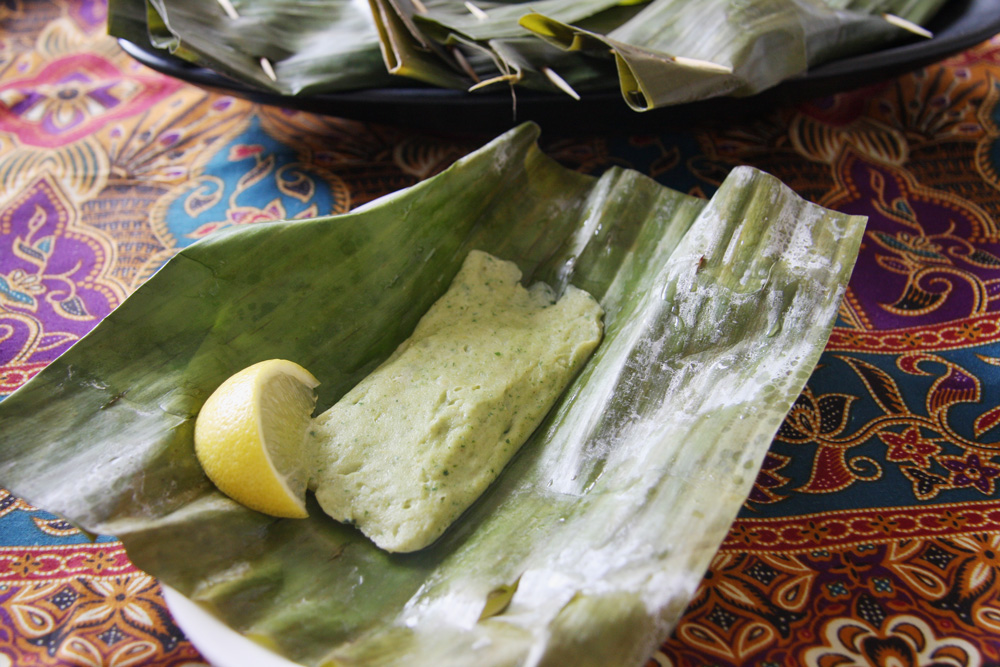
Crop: unknown
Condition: banana